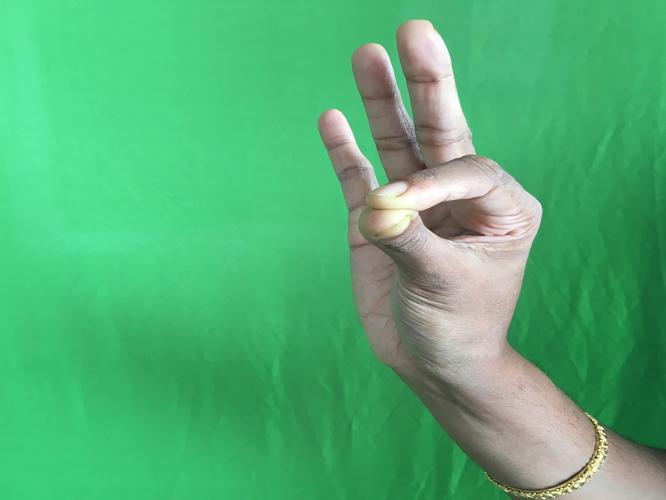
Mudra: Hamsasyam
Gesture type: single_hand